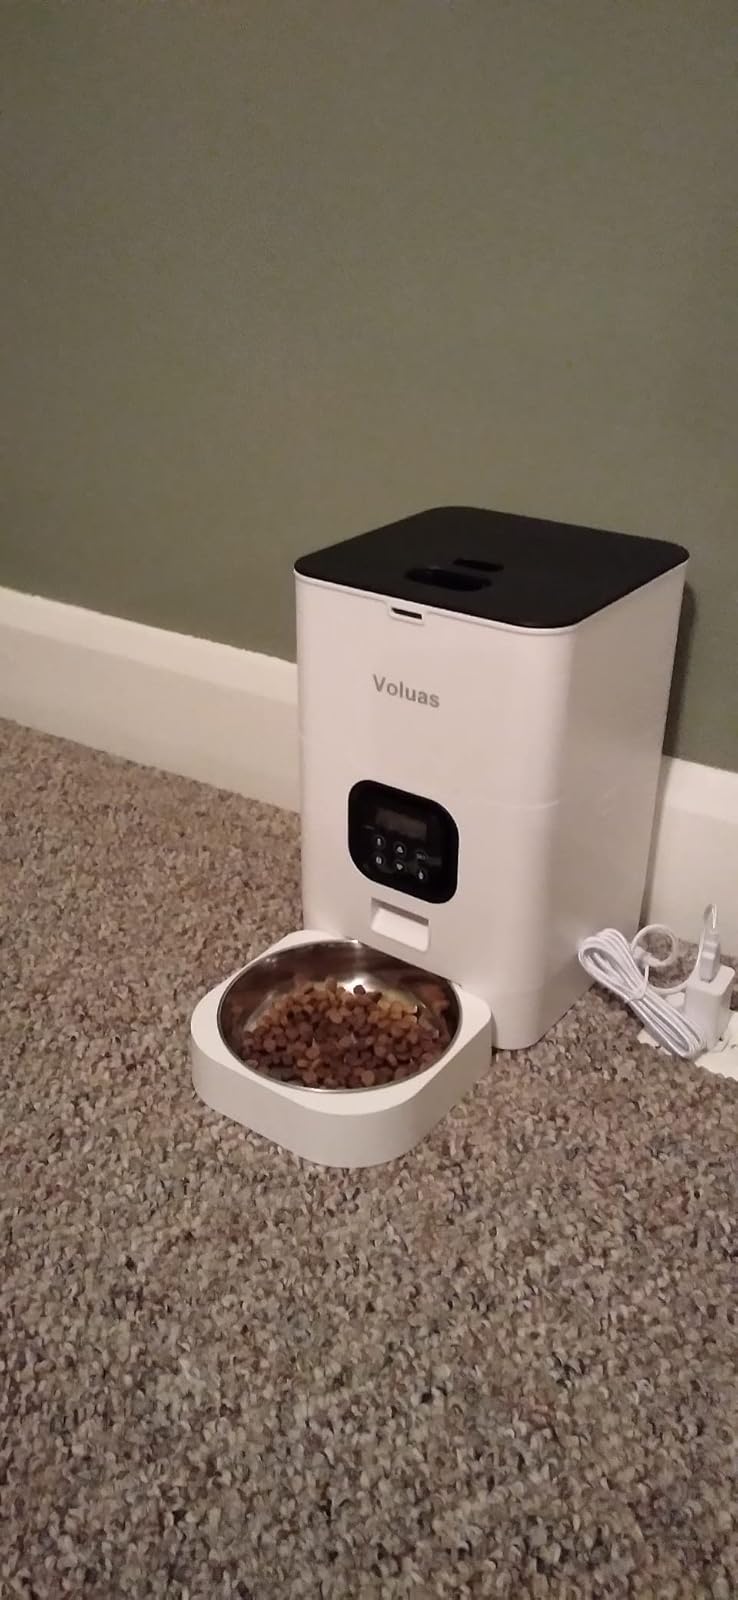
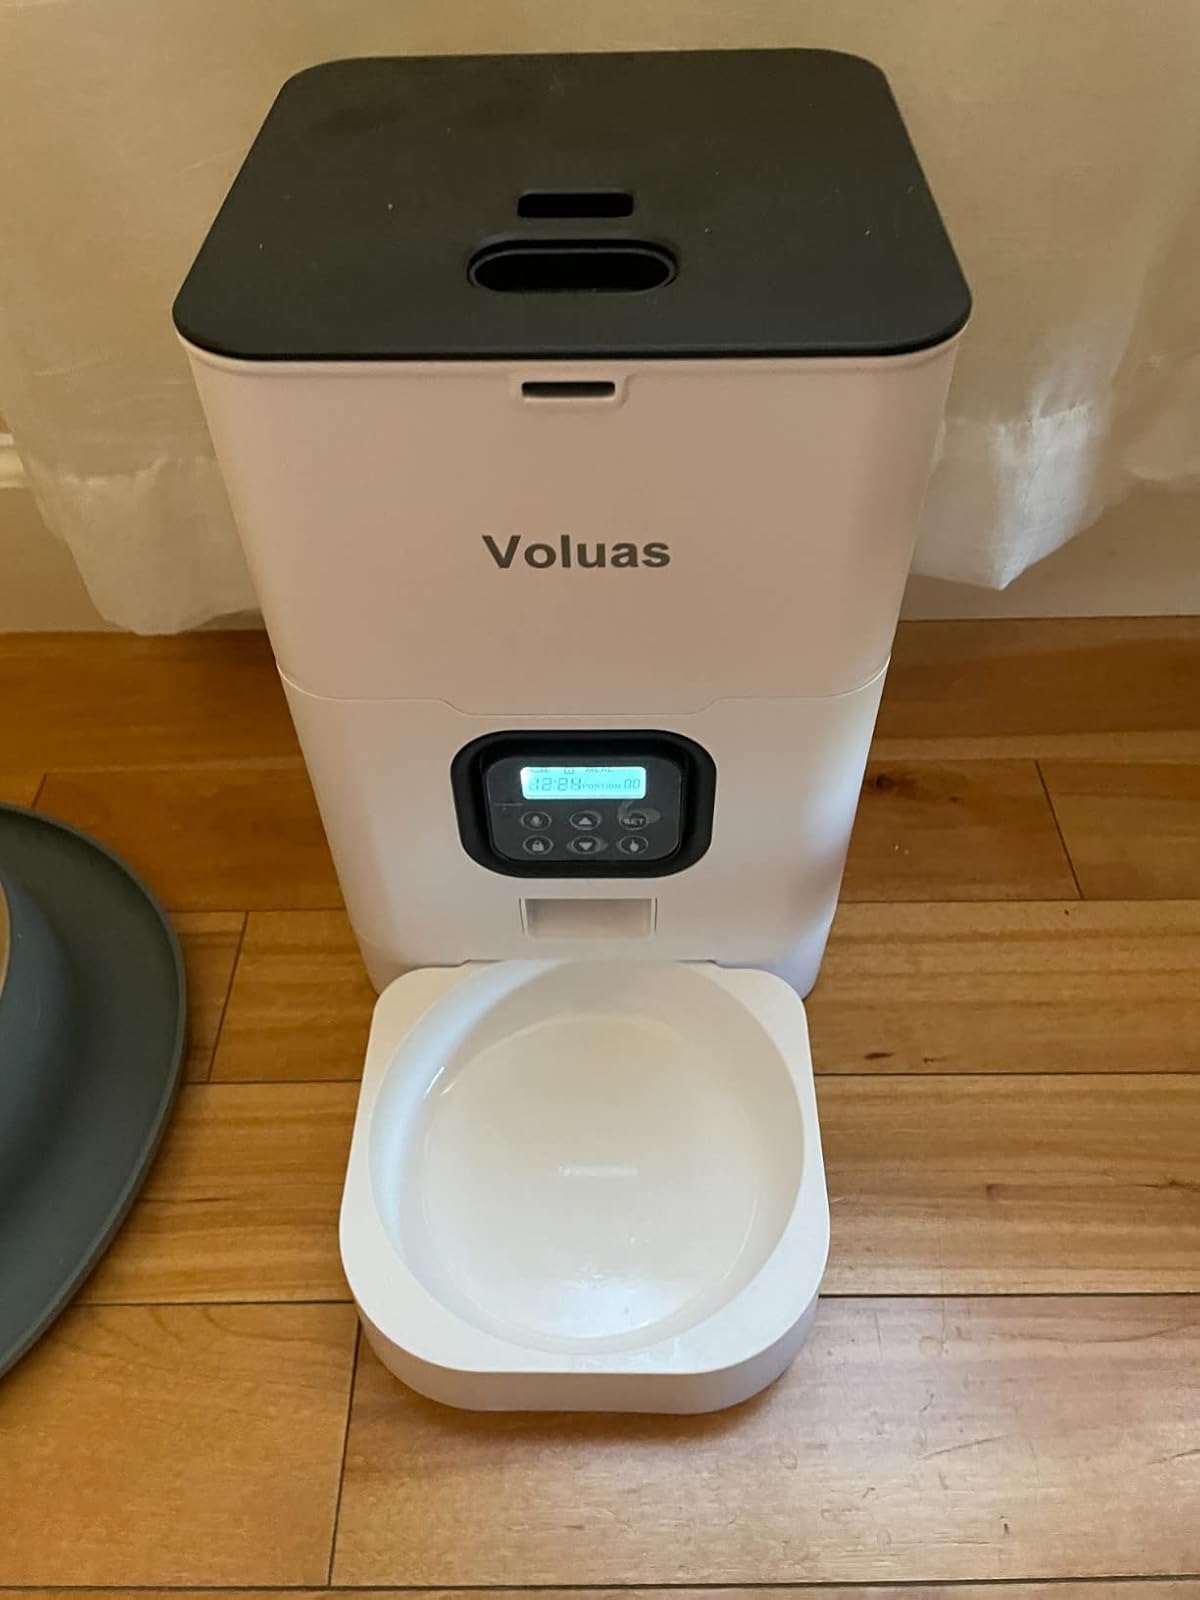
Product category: items_feeder
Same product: yes